Meisenthal

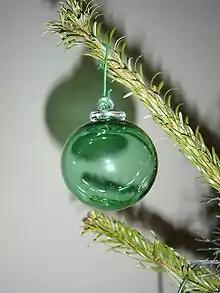
Meisenthal hand-blown Christmas decoration

The village is famous for the Centre International d'Art Verrier (CIAV; "international center for studio glass"). Glass has been produced in Meisenthal since the early 18th century, and since the 19th century Christmas decorations from Meisenthal were famous. It has been suggested that in the mid 19th century a shortage of apples inspired the local glass blowers to produce baubles to be used as decorations for Christmas trees instead.